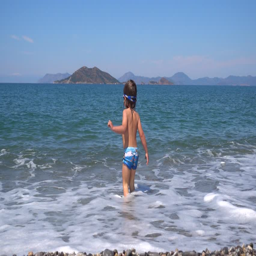
4k child in goggles plays with sea waves , beautiful sea view in the background